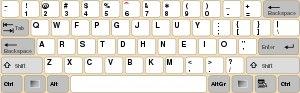
La disposition Dvorak est une disposition des touches de clavier optimisée pour la saisie de l’anglais et mise au point par August Dvorak et William Dealey dans les années 1930. La disposition et la méthode utilisée ont été adaptées par la suite à d’autres dispositions pour d’autres langues.
La disposition des touches d'un clavier de saisie permet de saisir les caractères de l'alphabet d'une langue sur une machine à écrire, un clavier d'ordinateur et sur certains appareils électroniques plus récents. La plupart des pays utilisent une ou plusieurs dispositions adaptées.
Colemak est une disposition des touches de clavier optimisée pour la saisie de l'anglais et mise au point par Shai Coleman en janvier 2006.